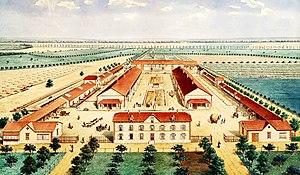
Ferme de Platé, Archives Moisant-Savey 1880
Armand Moisant, né le 28 août 1838 à Neuillé-Pont-Pierre et mort dans cette même commune le 10 juillet 1906, est un ingénieur-constructeur et industriel français. Il s'illustra de 1870 à 1906 dans de grands travaux de constructions métalliques en France tels que le Bon Marché, le Grand Palais et autres travaux pour les expositions universelles de Paris, le métro aérien et la gare de Lyon à Paris, le pont du Midi à Lyon ainsi que dans les colonies et le monde entier.
Cet article recense une partie des monuments historiques d'Indre-et-Loire, en France.
Neuvy-le-Roi est une commune française située dans le département d'Indre-et-Loire en région Centre-Val de Loire.
La ferme de la Briche est une ancienne exploitation agricole implantée sur le territoire de Rillé et des communes avoisinantes, dans le Nord-Ouest du département d'Indre-et-Loire en région Centre-Val de Loire en France.